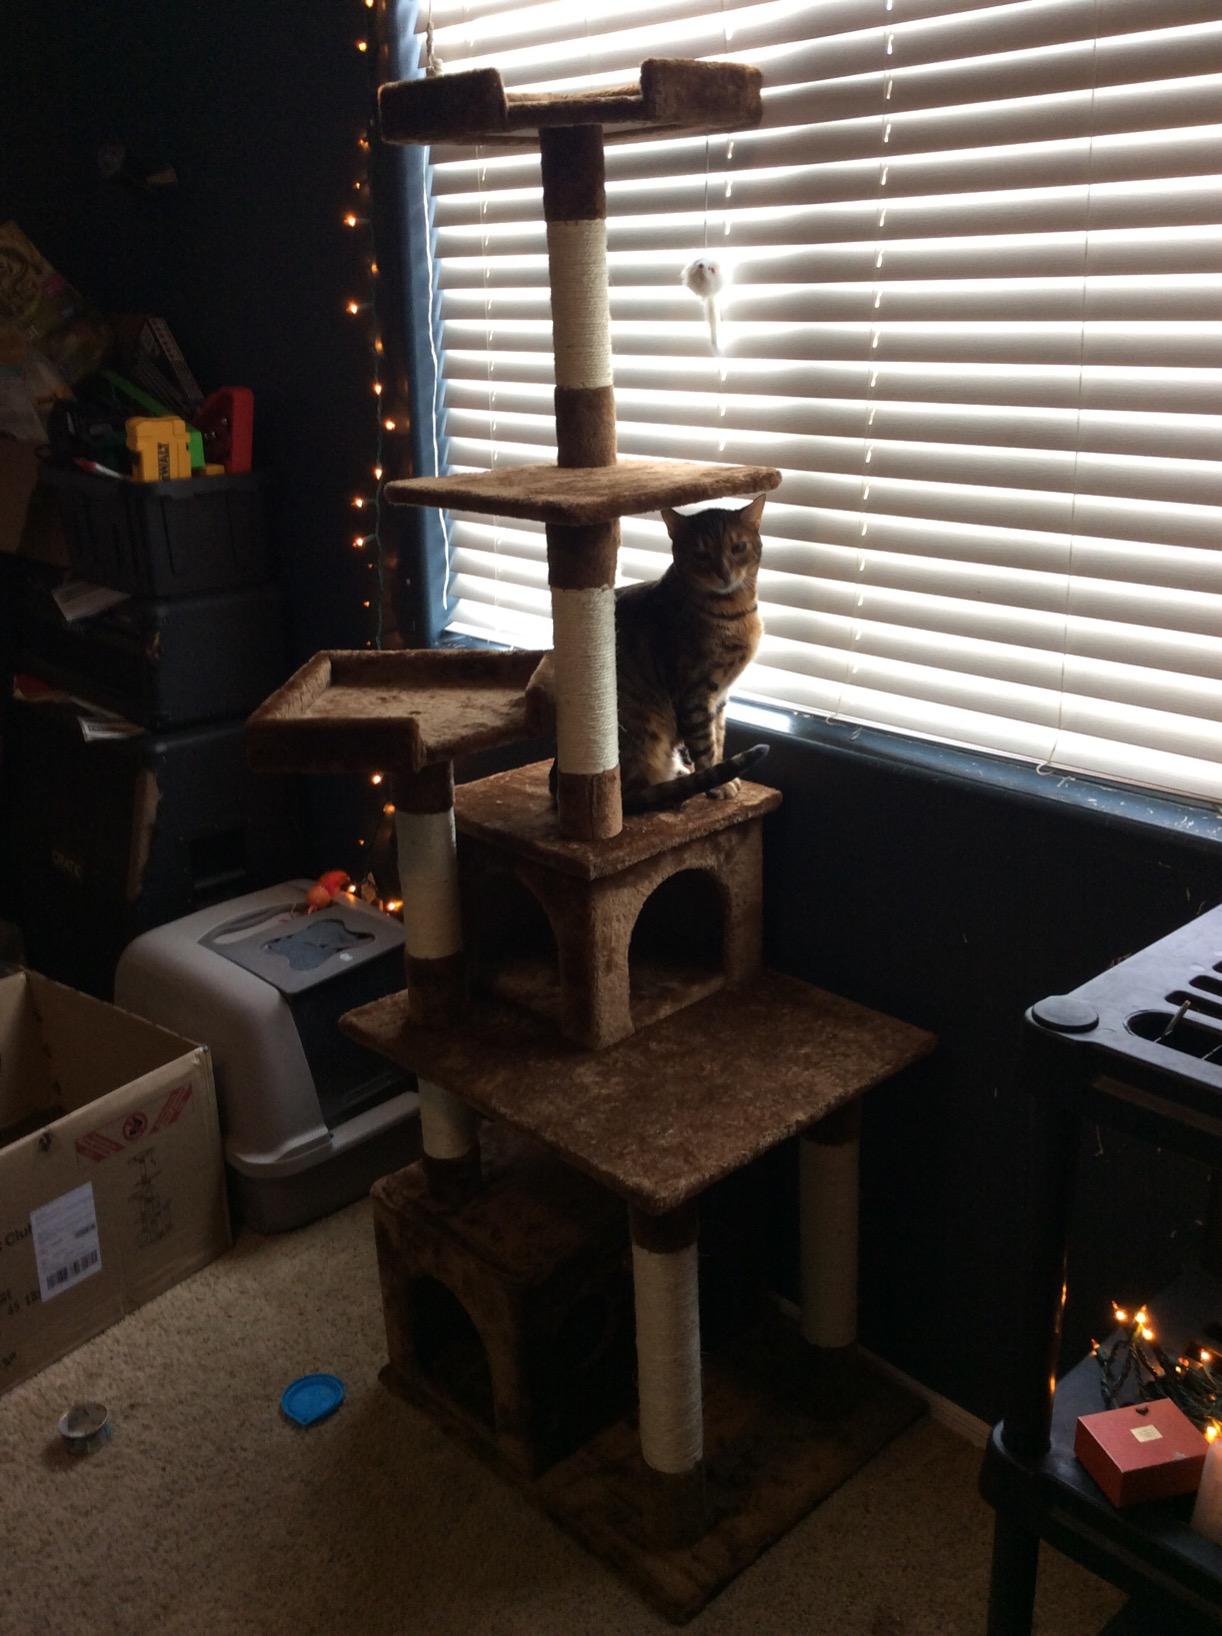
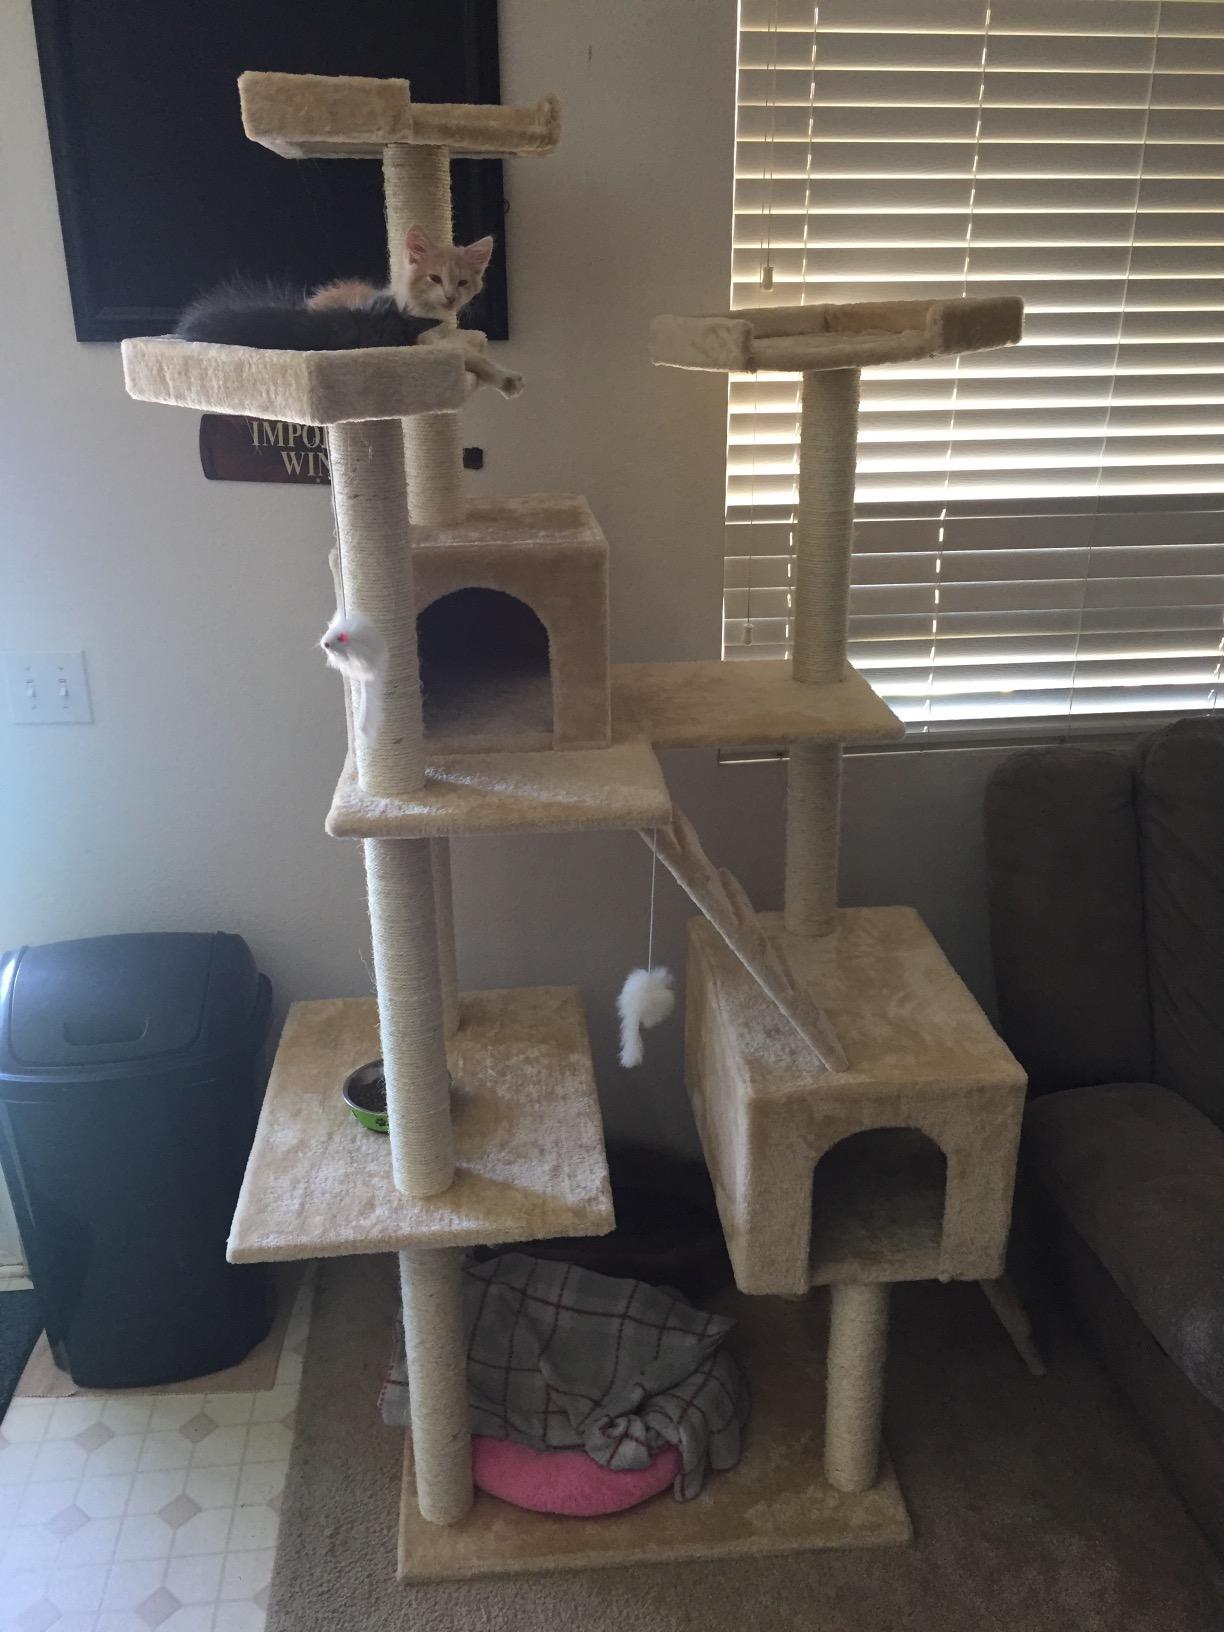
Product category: items_cat tree
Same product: no